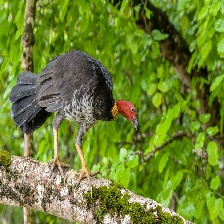
Species: BUSH TURKEY
Scientific name: ALECTURA LATHAMI